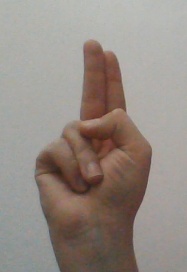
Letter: taa